Cleveland Shale

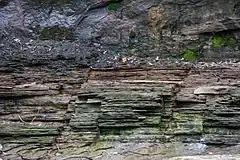
Cleveland Shale (below) and Berea Sandstone of the Bedford Formation at the Great Falls of Tinkers Creek near Bedford, Ohio

The Cleveland Shale, also referred to as the Cleveland Member of the Ohio Shale, is a Late Devonian (Famennian) shale geologic member in the eastern United States.